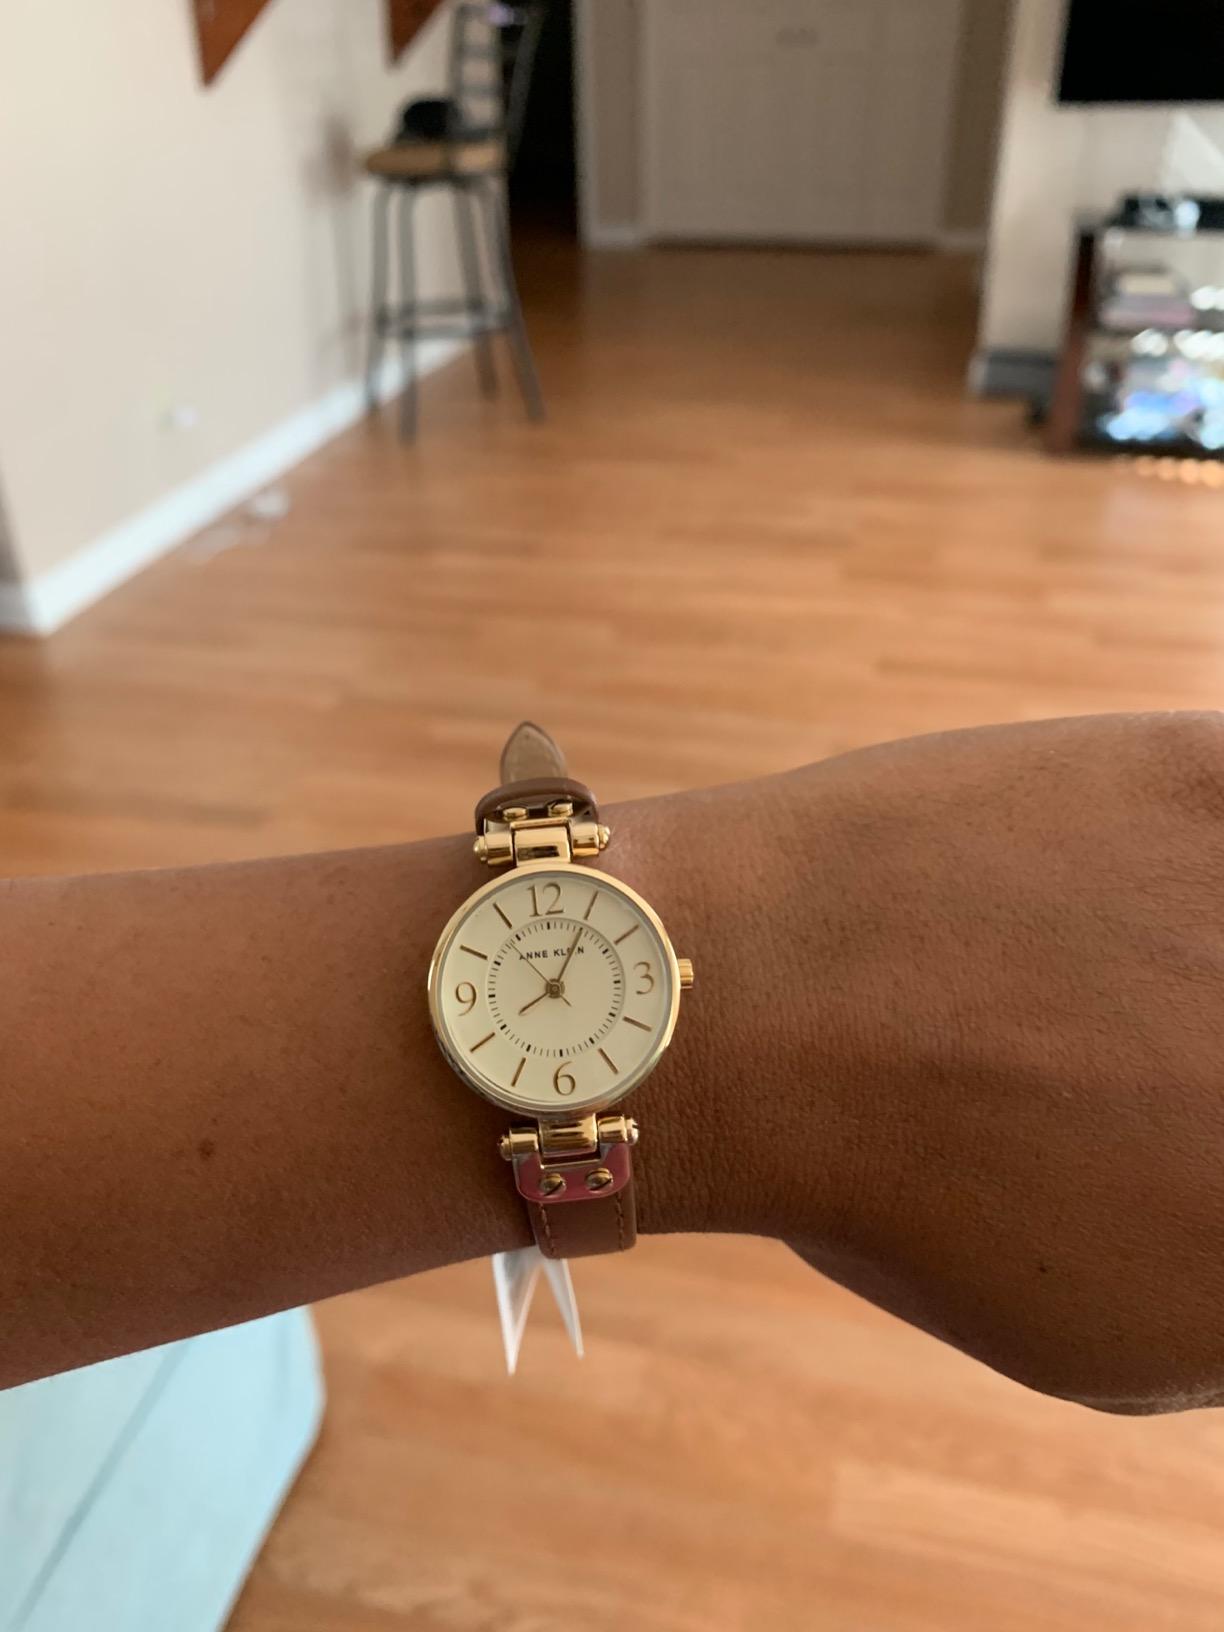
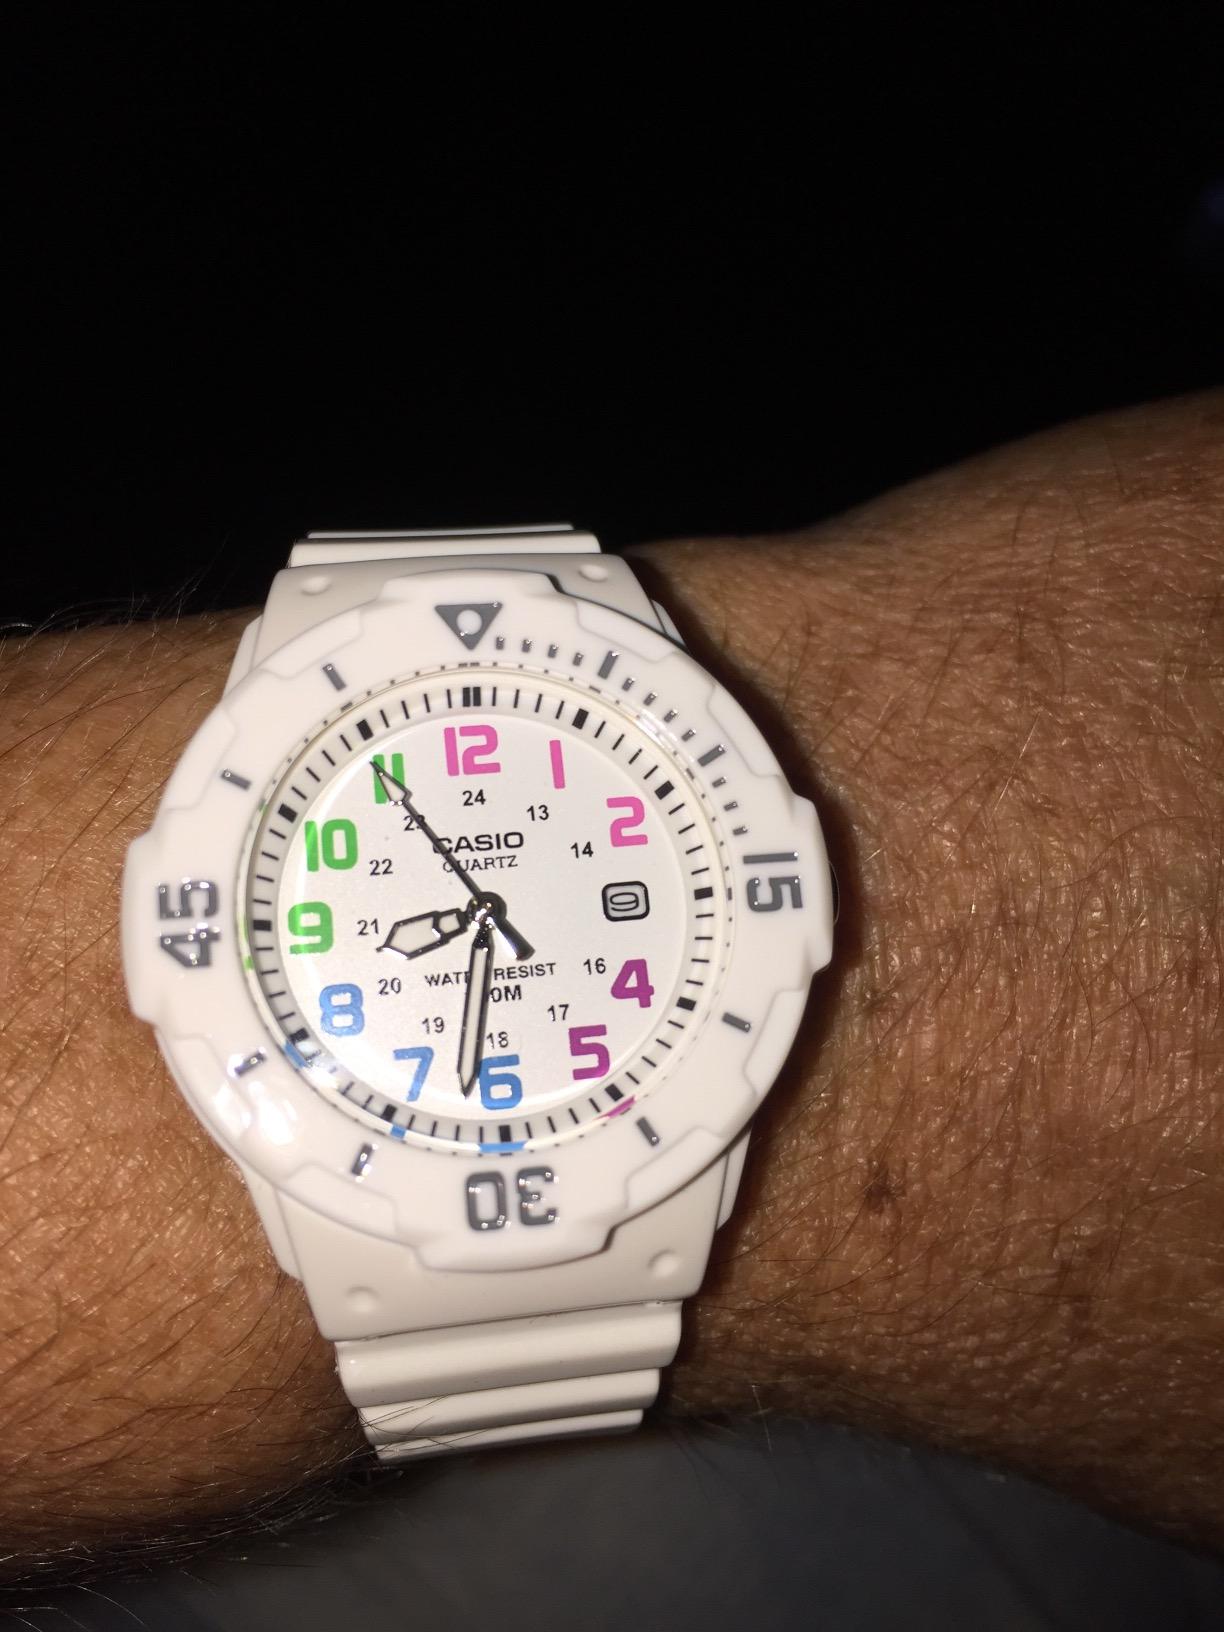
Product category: accessories_watch
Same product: no